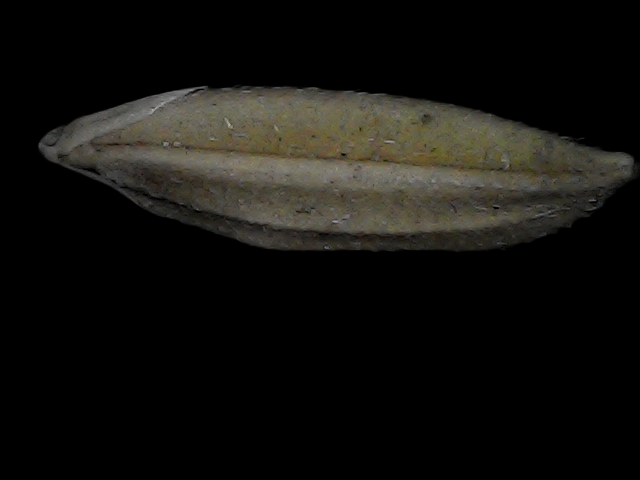
Rice variety: Bd72